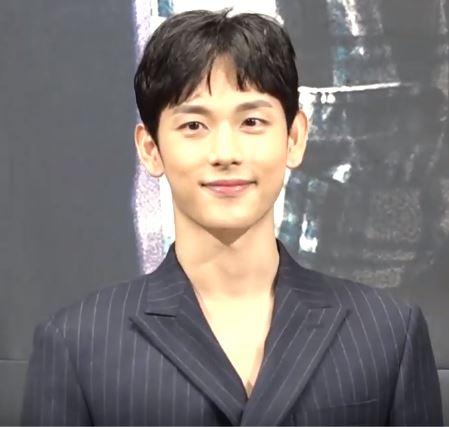
อิม ซี-วัน

| name = อิม ซี-วัน
| image = 임시완, "싱그러운 미소".jpg
| caption = อิมใน พ.ศ. 2562
| birth_name = อิม อุง-แจ
| alias = ซีวัน
| birth_place = ปูซาน, ประเทศเกาหลีใต้
| agent = PLUM A&C
| module = Infobox musical artist|embed=yes
| genre = เคป็อป
| years_active = 2010–ปัจจุบัน
| label = Star Empire Entertainment|สตาร์เอมไพร์
| associated_acts = ชิลเดรนออฟเอมไพร์
| module = Infobox Korean name|child=yes
| color = khaki
| title = Korean name
| rrborn = Yim Ung-jae
| mrborn = Yim Ungjae
| rr = Yim Si-wan
| mr = Yim Siwan
| rrstage = Si-wan
| mrstage = Siwan
อิม ซี-วัน (Korean|임시완|任時完|Yim Si-wan; เกิด 1 ธันวาคม พ.ศ. 2531) หรือรู้จักกันในชื่อ ซีวัน เป็นนักร้องและนักแสดงชาวเกาหลีใต้ เขาเป็นสมาชิกบอยแบนด์ของเกาหลีใต้ชิลเดรนออฟเอมไพร์ (ZE:A) และกลุ่มย่อย ZE:A Five ในฐานะนักแสดงเขามีชื่อเสียงจากจากการแสดงในภาพยนตร์เรื่อง "The Attorney" (2013) และซีรีส์เคเบิล "Misaeng: Incomplete Life" (2014) ซึ่งประสบความสำเร็จทั้งในด้านรายได้และเรตติ้ง
== อ้างอิง ==
==แหล่งข้อมูลอื่น==
หมวดหมู่:นักร้องป็อปเกาหลีใต้
หมวดหมู่:บุคคลที่เกิดในปี พ.ศ. 2531
หมวดหมู่:บุคคลจากปูซาน
หมวดหมู่:นักร้องชายชาวเกาหลีใต้ในศตวรรษที่ 21
หมวดหมู่:ไอดอลชายชาวเกาหลีใต้
หมวดหมู่:นักแสดงชายจากปูซาน